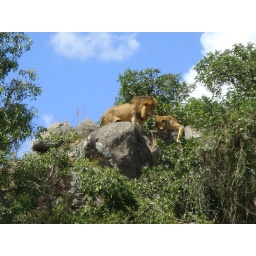
pair of lions spending in the afternoon in the sun on the rocks they must have been really hot.